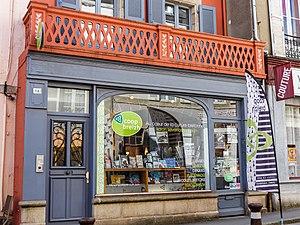
Façade du magasin Coop Breizh, enseigne de produits culturels bretons située 16 rue Élie Freron à Quimper (Finistère).
Coop Breizh est une entreprise coopérative culturelle créée en 1957, dont le siège se trouve à Spézet, dans le centre du Finistère, en Bretagne. C'est une des plus importantes maisons d'édition de livres et de production d'œuvres musicales de l'Ouest de la France. Coop Breizh est aussi le principal distributeur et diffuseur de produits culturels bretons, et dispose même de ses propres magasins à Lorient et Quimper.